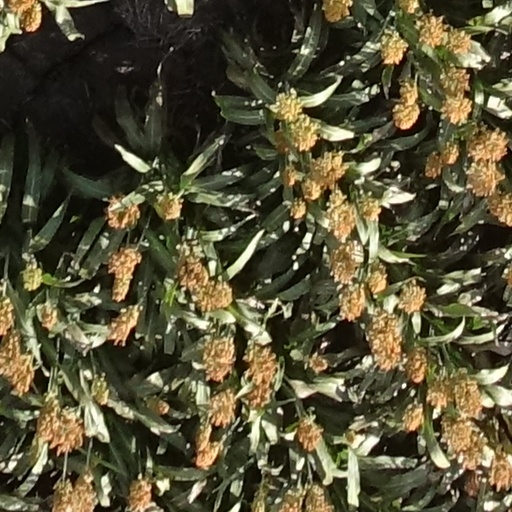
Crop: sorghum